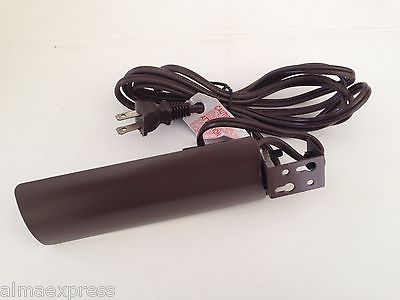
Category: lamp